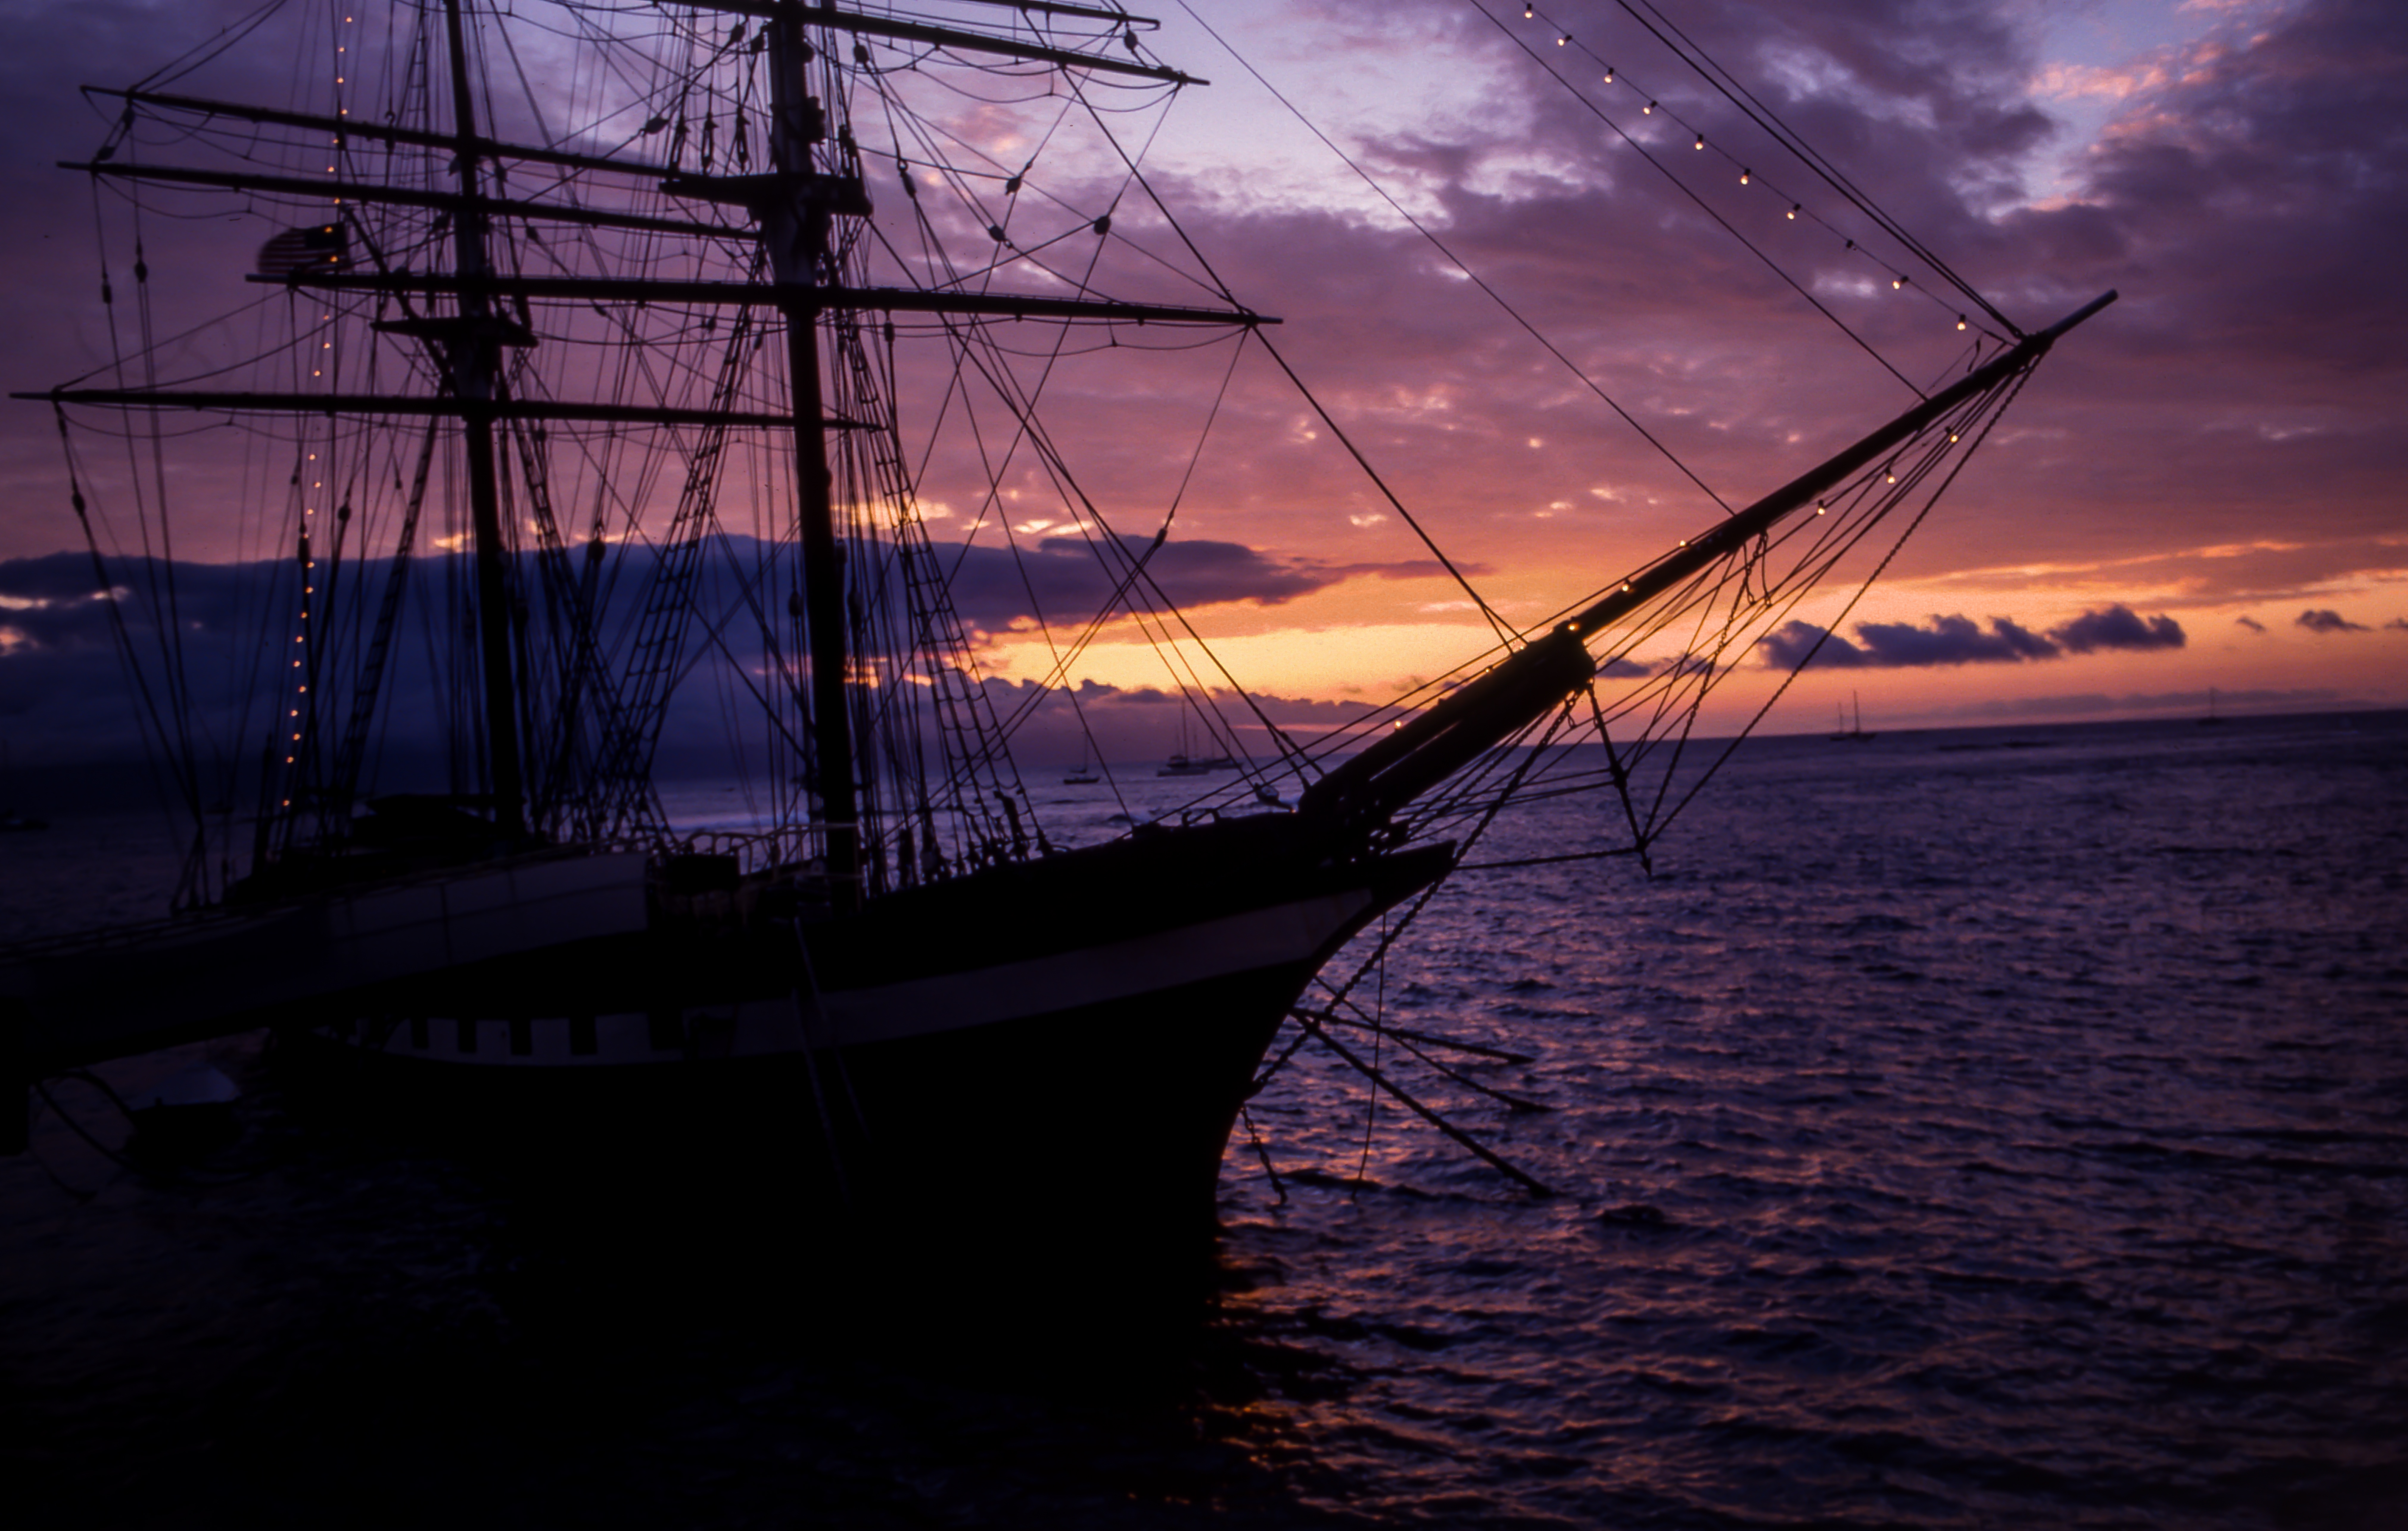
sea, sunrise, sunset, boat, morning, dawn, dusk, evening, reflection, vehicle, mast, sailboat, sail, watercraft, sailing ship